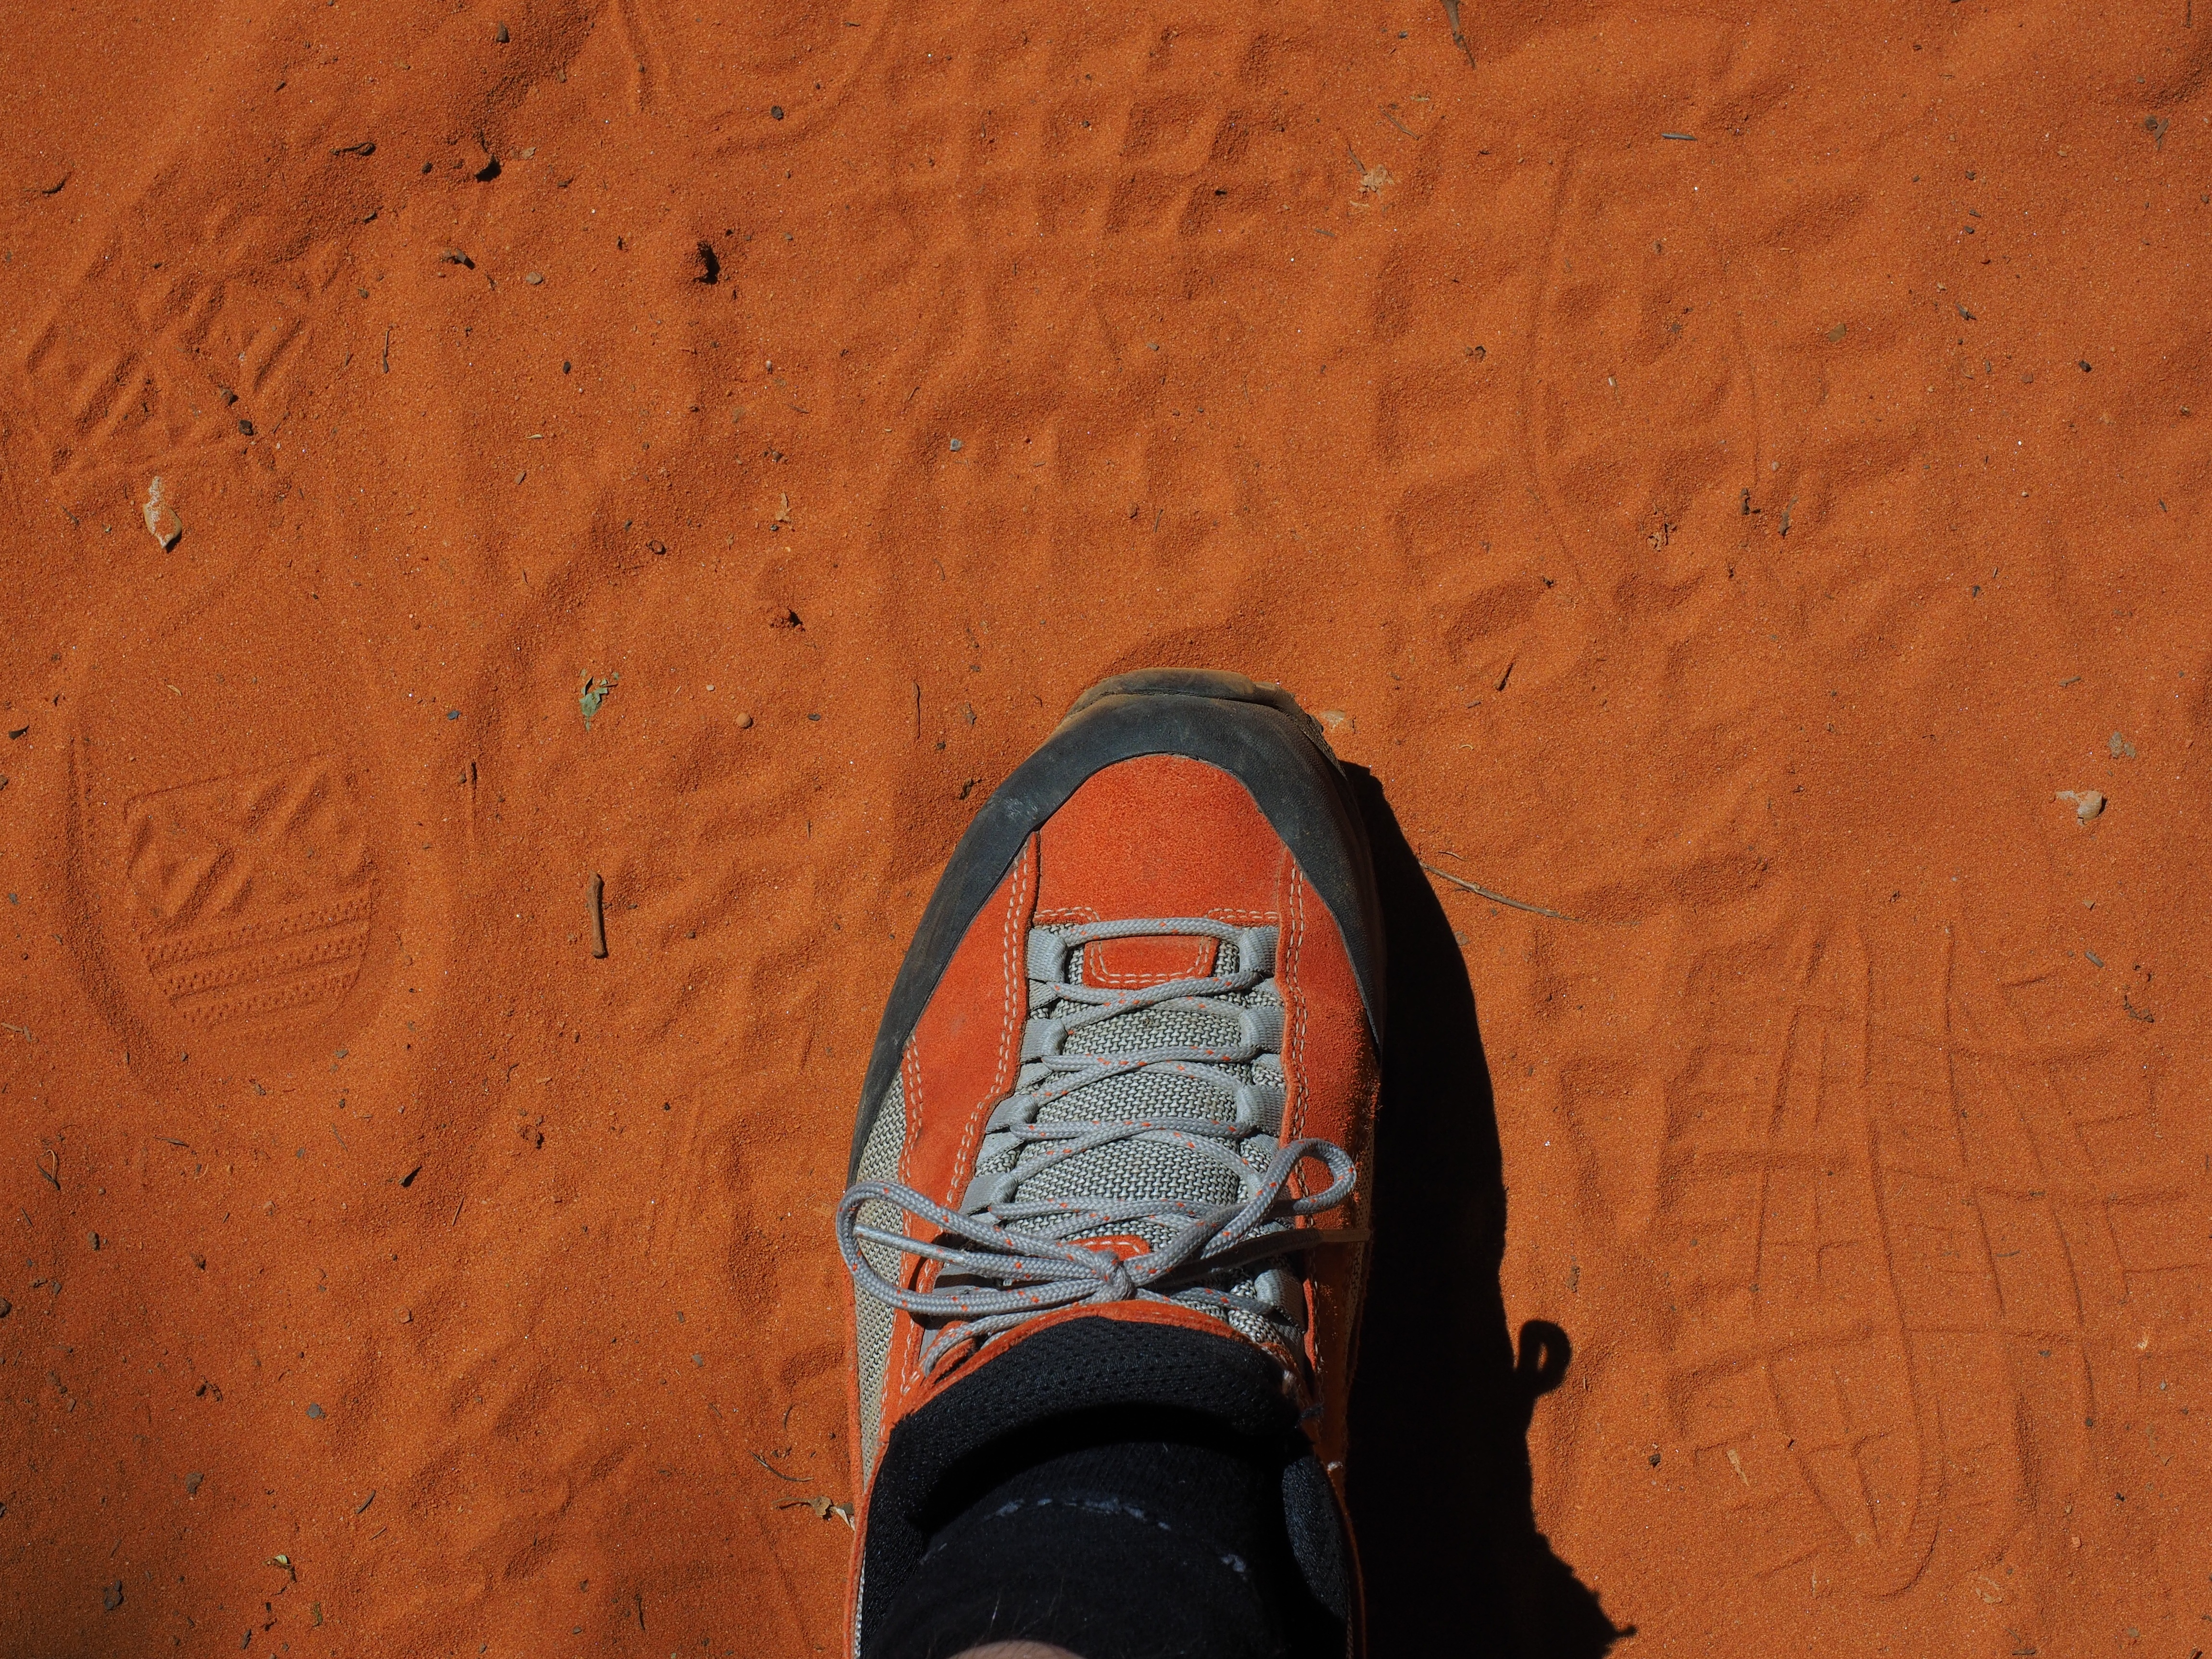
sand, shoe, footprint, wall, orange, red, color, footprints, tracks in the sand, footwear, traces, reddish, reprint, ochre colours, shoe print, shoe sole imprint, sole imprint, sand road